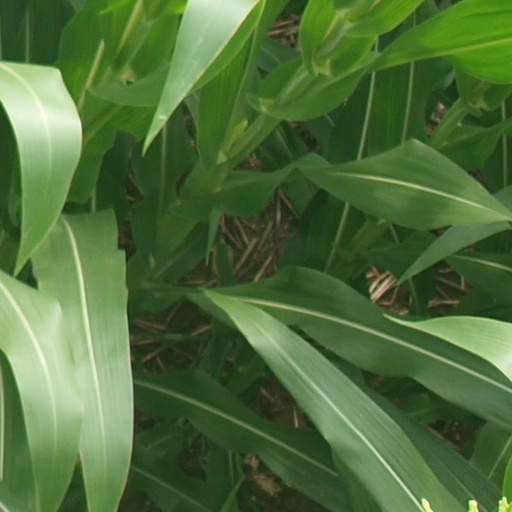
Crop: maize; corn